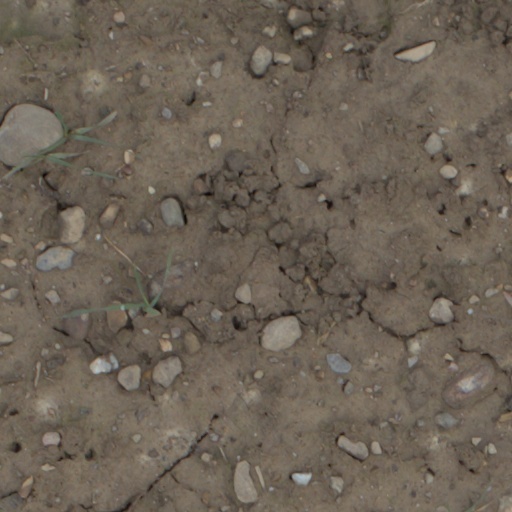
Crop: wheat